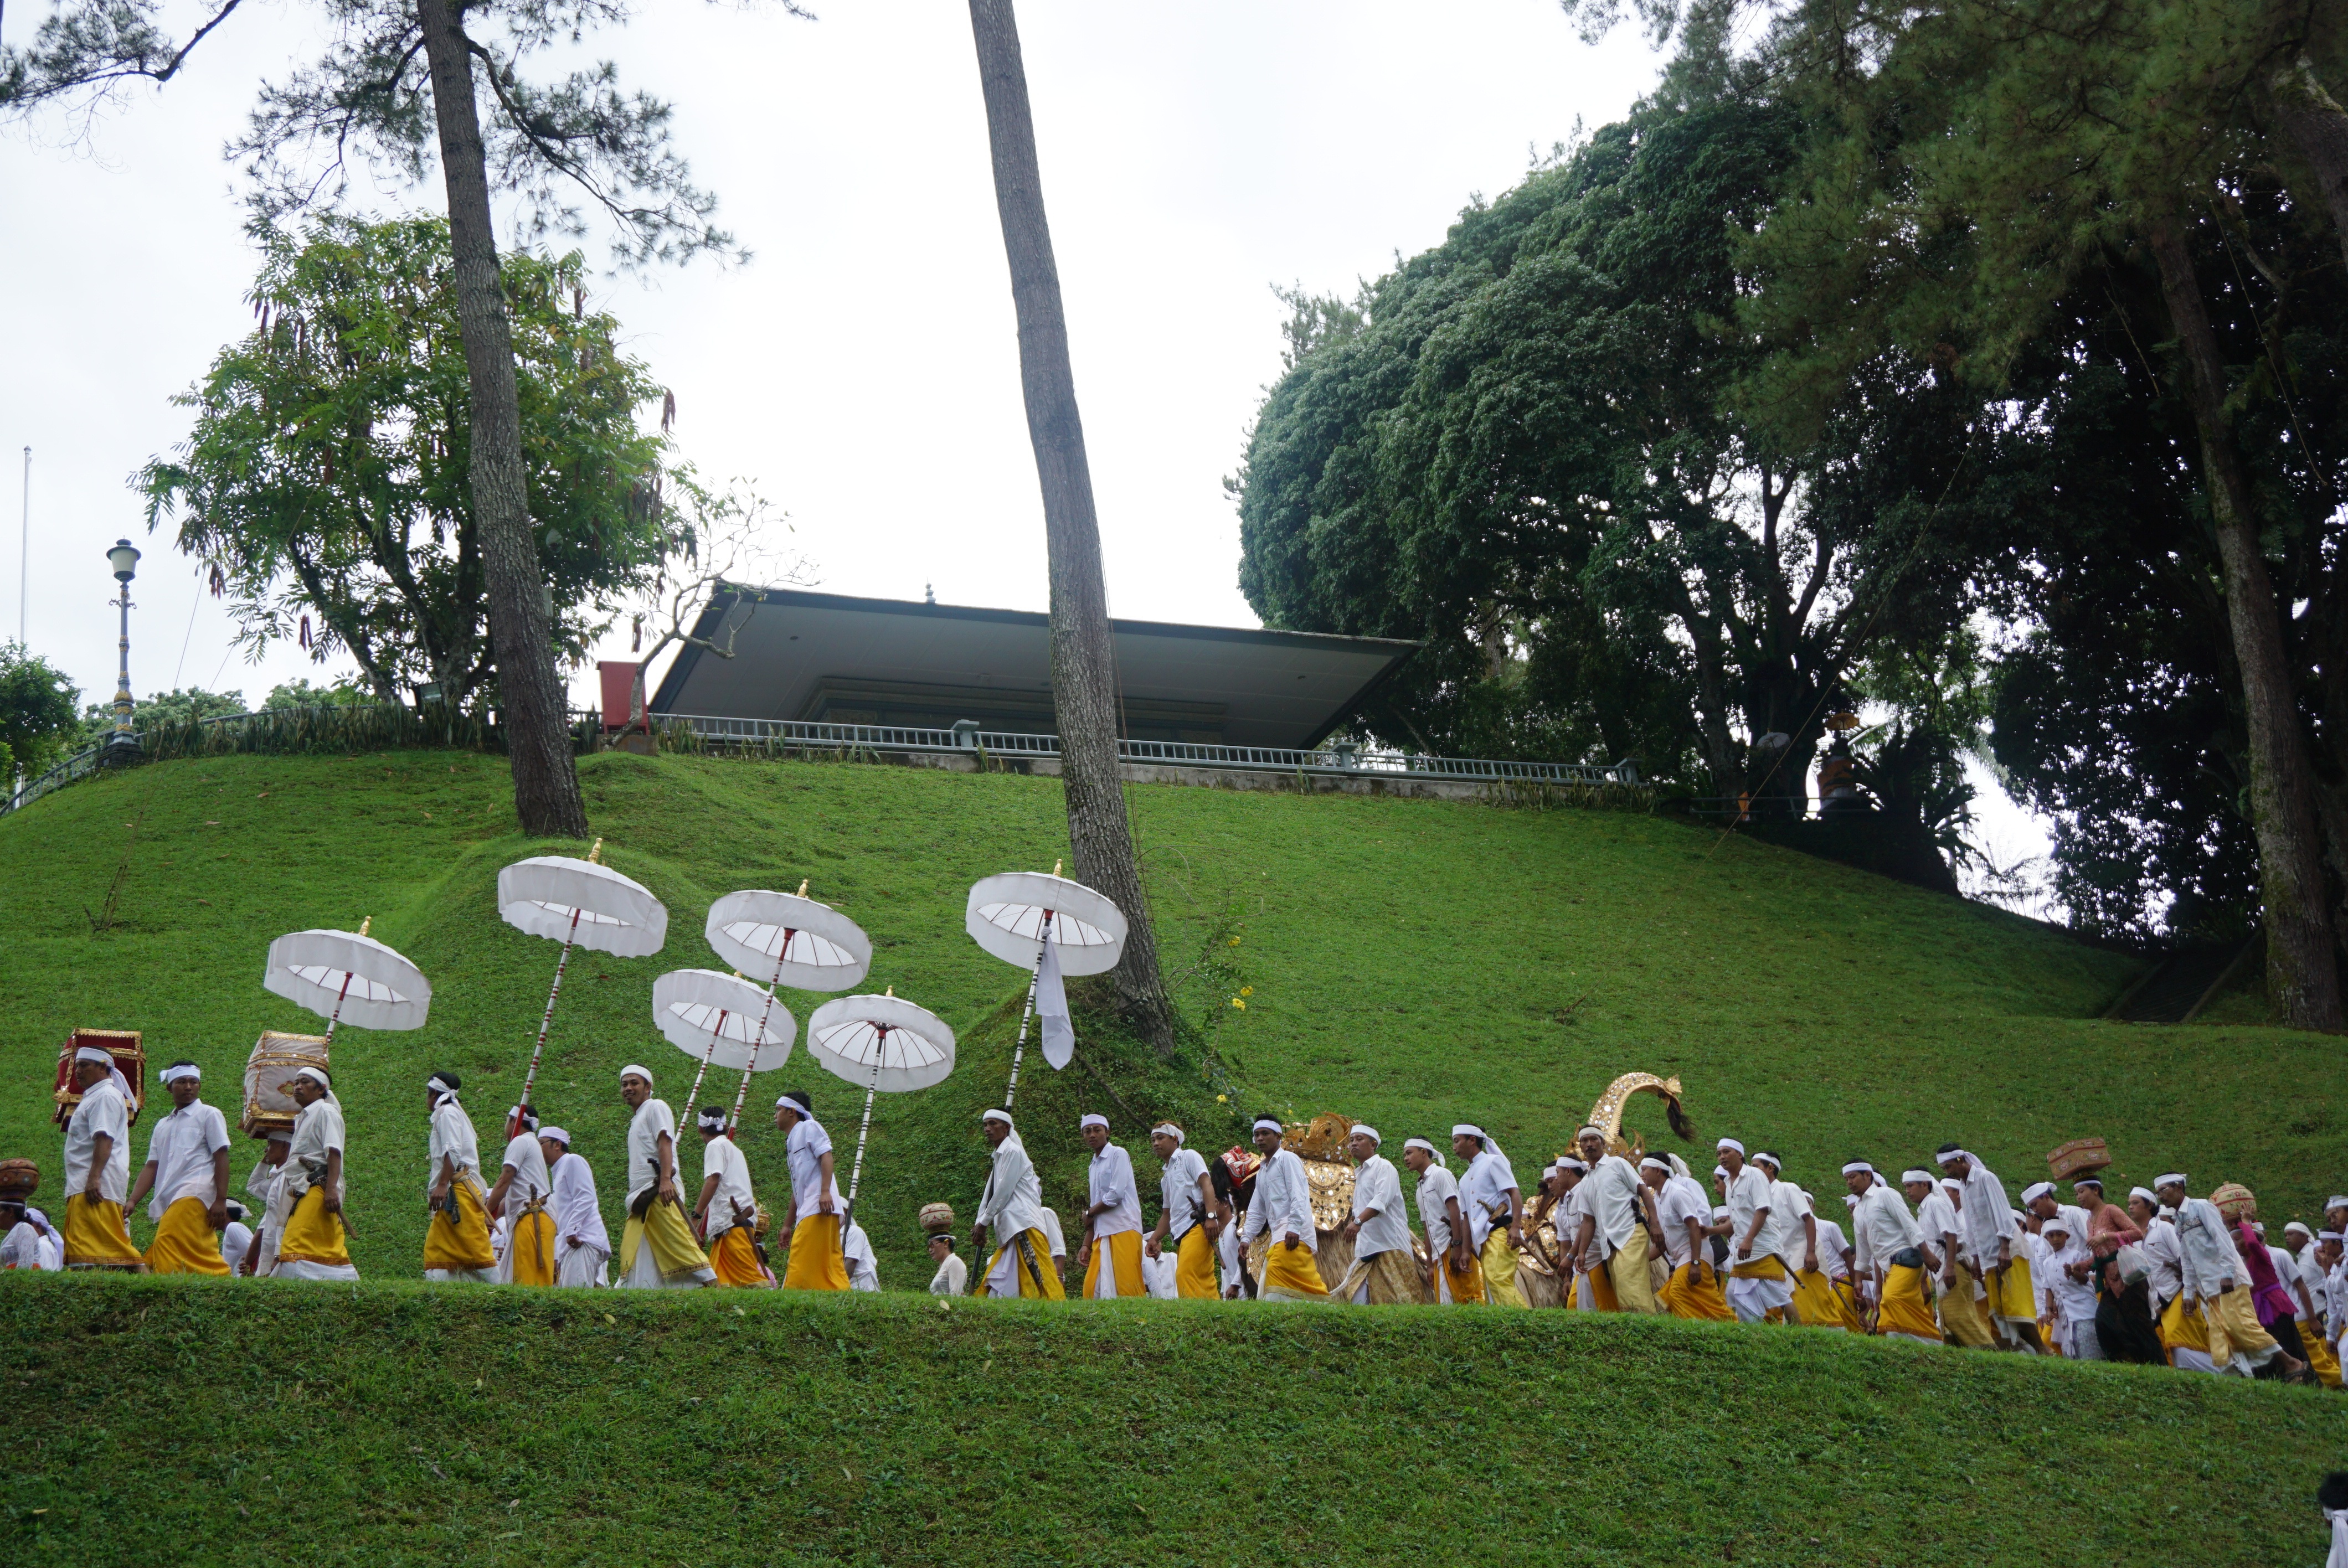
landscape, nature, people, tropical, asia, religious, memorial, ceremony, culture, indonesia, hindu, traditional, bali, balinese, ubud